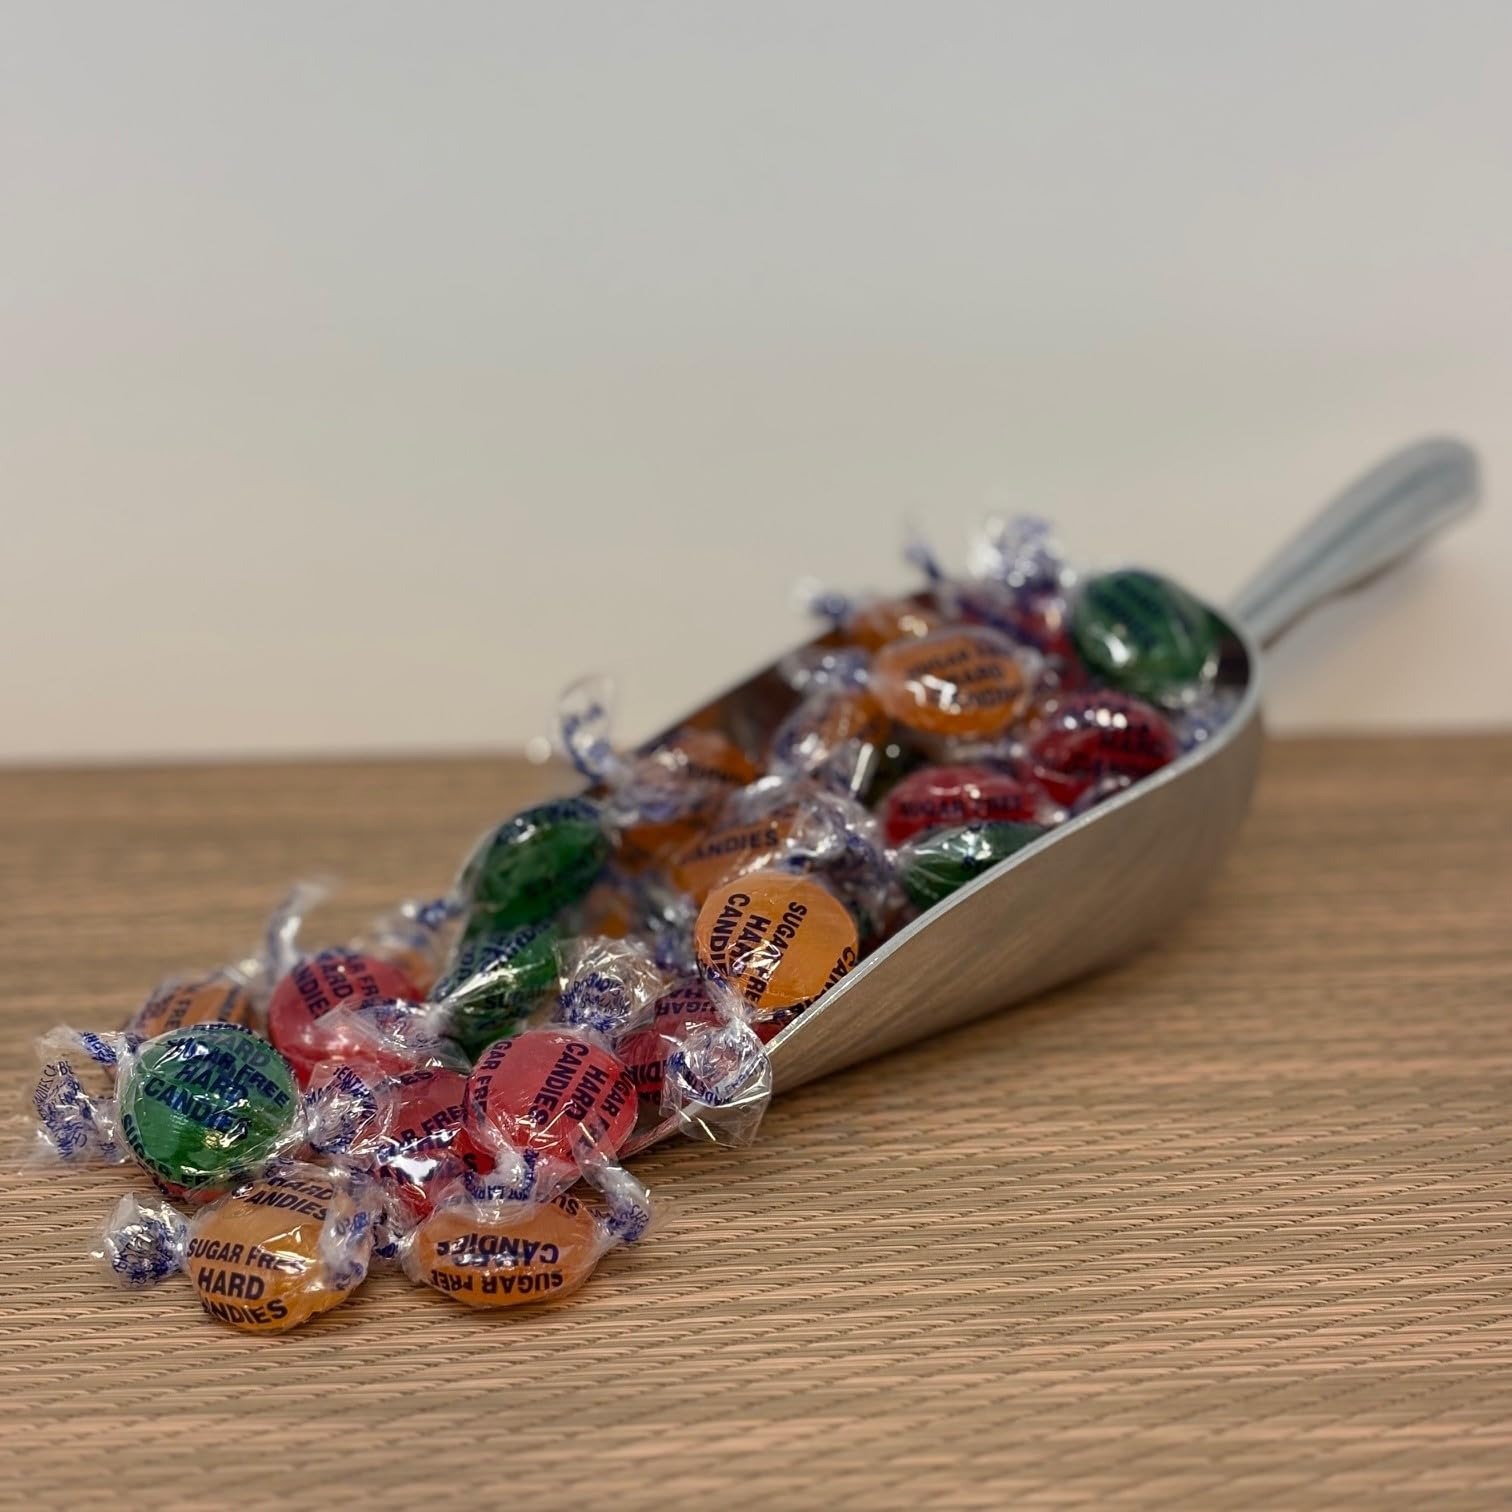
Item Name: Beulah's Sugar Free Assorted Fruit Hard Candy, 2 Pound Package, 120 Pieces of Candy
Bullet Point 1: Sugar Free Hard Candy
Bullet Point 2: Fruity & Colorful
Bullet Point 3: Individually Wrapped
Product Description: A Sweet Escape: Sugar Free Assorted Fruit Hard Candy. Treat yourself to a medley of delicious fruit flavors that brighten up your day! Crafted without sugar, these candies let you enjoy sweetness with none of the worry. Whether you're hosting friends, filling up treat bowls, or stashing a personal snack, the pack has you covered. Every bite is a celebration of fruity goodness and freedom from guilt! Order yours from Beulah's Candyland today!
Value: 32.0
Unit: Ounce

Price: 28.26